Katedralskolan, Lund

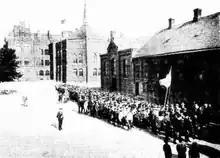
The Cathedral School in 1912.

The school was founded by a donation from the Danish king Canute the Saint. In the beginning, it was most likely a cathedral school, a seminary for the training of priests and other clergy within the church. Its clerical roots are also the origin of the school's name. During the Scanian Wars and the transition to Swedish rule, the school was for a while reduced to an insignificant elementary school with just two classes. For the first 750 years of its existence, the school was located directly adjacent to the Cathedral in Lund. However, in 1837, the school acquired "Viffertska gården", which has been considered one of the most prestigious buildings in Lund since the 16th century. For two years at the beginning of the 18th century, the Swedish king Charles XII had his residence there.